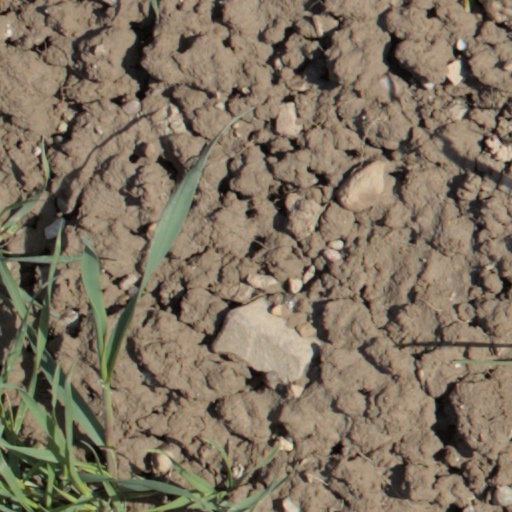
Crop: wheat